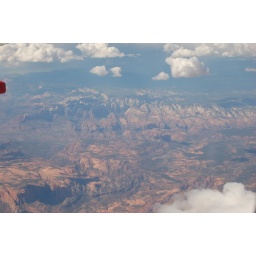
Looking out the window of the plane at...umm I dunno, somewhere with mountains in the midwest. On the way to Vegas